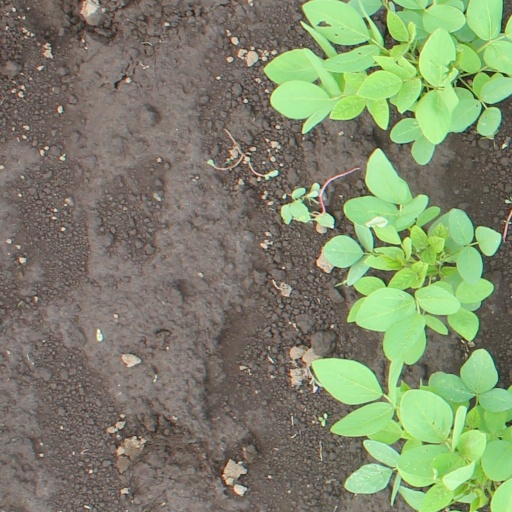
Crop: soybean